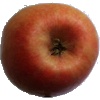
Label: Apple Pink Lady 1